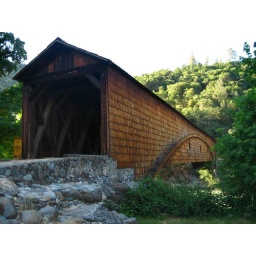
Bridgeport Bridge or &amp;quot;Woods Crossing&amp;quot; The longest single span covered bridge in existence. Used since 1862.